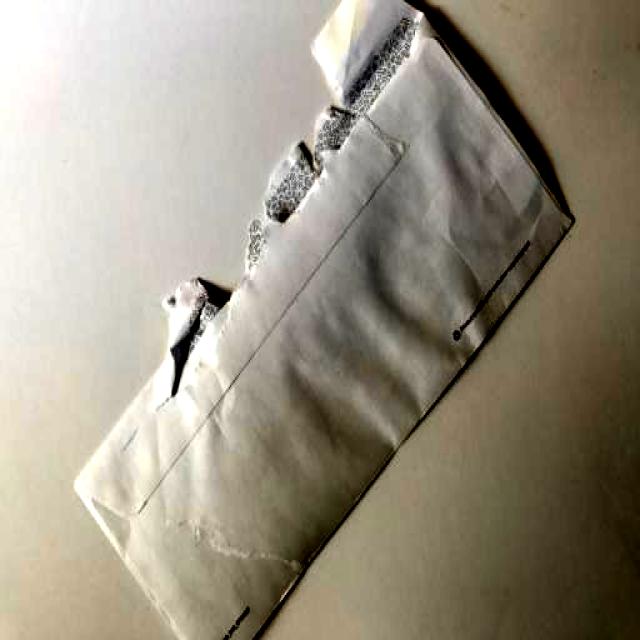
Label: Paper